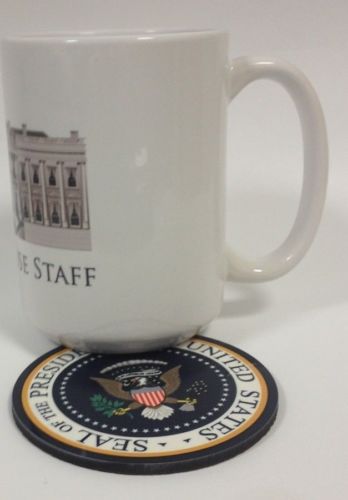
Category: mug